Suicide gene

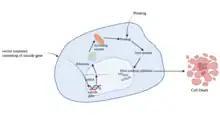
Indirect gene therapy

One of the challenges of cancer treatment is how to destroy malignant tumors without damaging healthy cells. A new method that shows great promise for accomplishing this employs the use of a suicide gene. A suicide gene is a gene which will cause a cell to kill itself through apoptosis. Suicide gene therapy involves delivery of a gene which codes for a cytotoxic product into tumor cells. This can be achieved by two approaches, indirect gene therapy and direct gene therapy. Indirect gene therapy employs enzyme-activated prodrug, in which the enzyme converts the prodrug to a toxic substance and the gene coding for this enzyme is delivered to the tumor cells. For example, a commonly studied strategy based on transfection of herpes simplex virus thymidine kinase (HSV-TK) along with administration of ganciclovir (GSV), in which HSK-TK assists in converting GCV to a toxic compound that inhibits DNA synthesis and causes cell death. Whereas, direct gene therapy employs a toxin gene or a gene which has the ability to correct mutated proapoptotic genes, which can in turn induce cell death via apoptosis. For instance, the most researched immunotoxin for cancer therapy is the diphtheria toxin as it inhibits protein synthesis by inactivating elongation factor 2 (EF-2) which in turn inhibits protein translation, Moreover, p53 is identified to be frequently abnormal in human tumors and studies show that restoring function of p53 can cause apoptosis of cancer cells. Suicide gene therapy is not necessarily expected to eliminate the need for chemotherapy and radiation treatment for all cancerous tumors. The damage inflicted upon the tumor cells, however, makes them more susceptible to the chemo or radiation. This approach has already proven effective against prostate and bladder cancers. The application of suicide gene therapy is being expanded to several other forms of cancer as well. Cancer patients often experience depressed immune systems, so they can suffer some side effects of the use of a virus as a delivery agent.